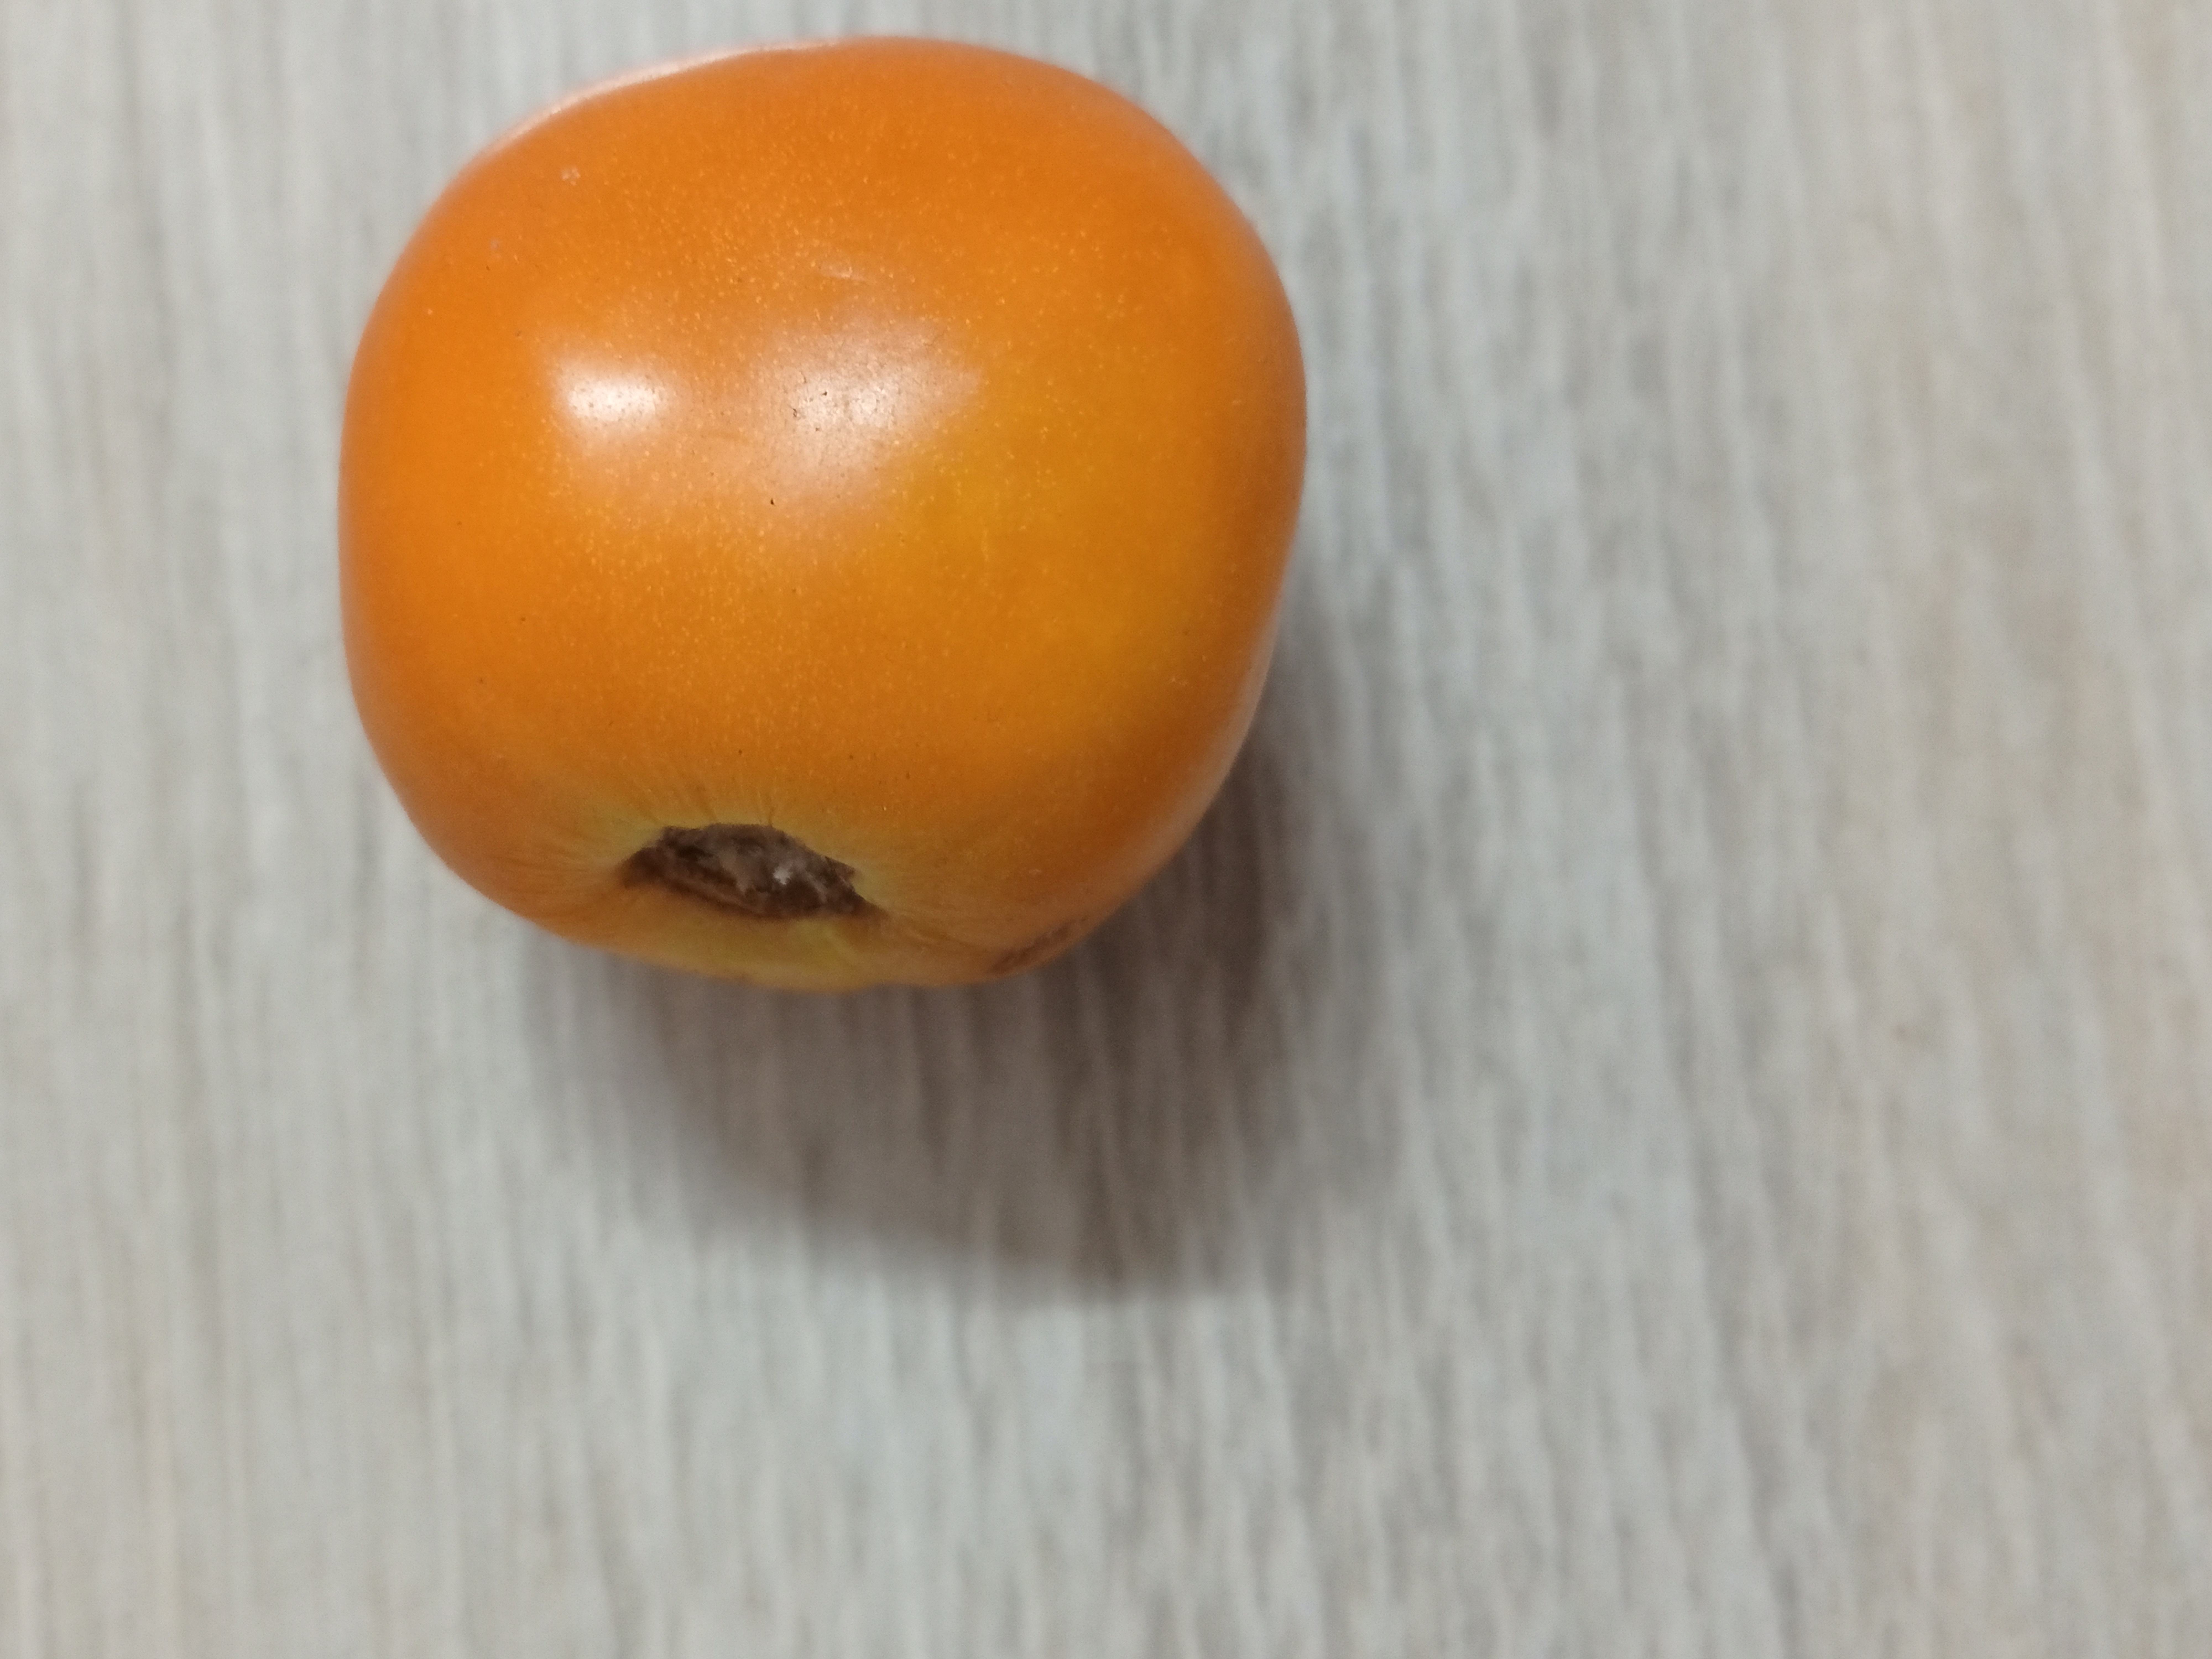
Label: Fresh